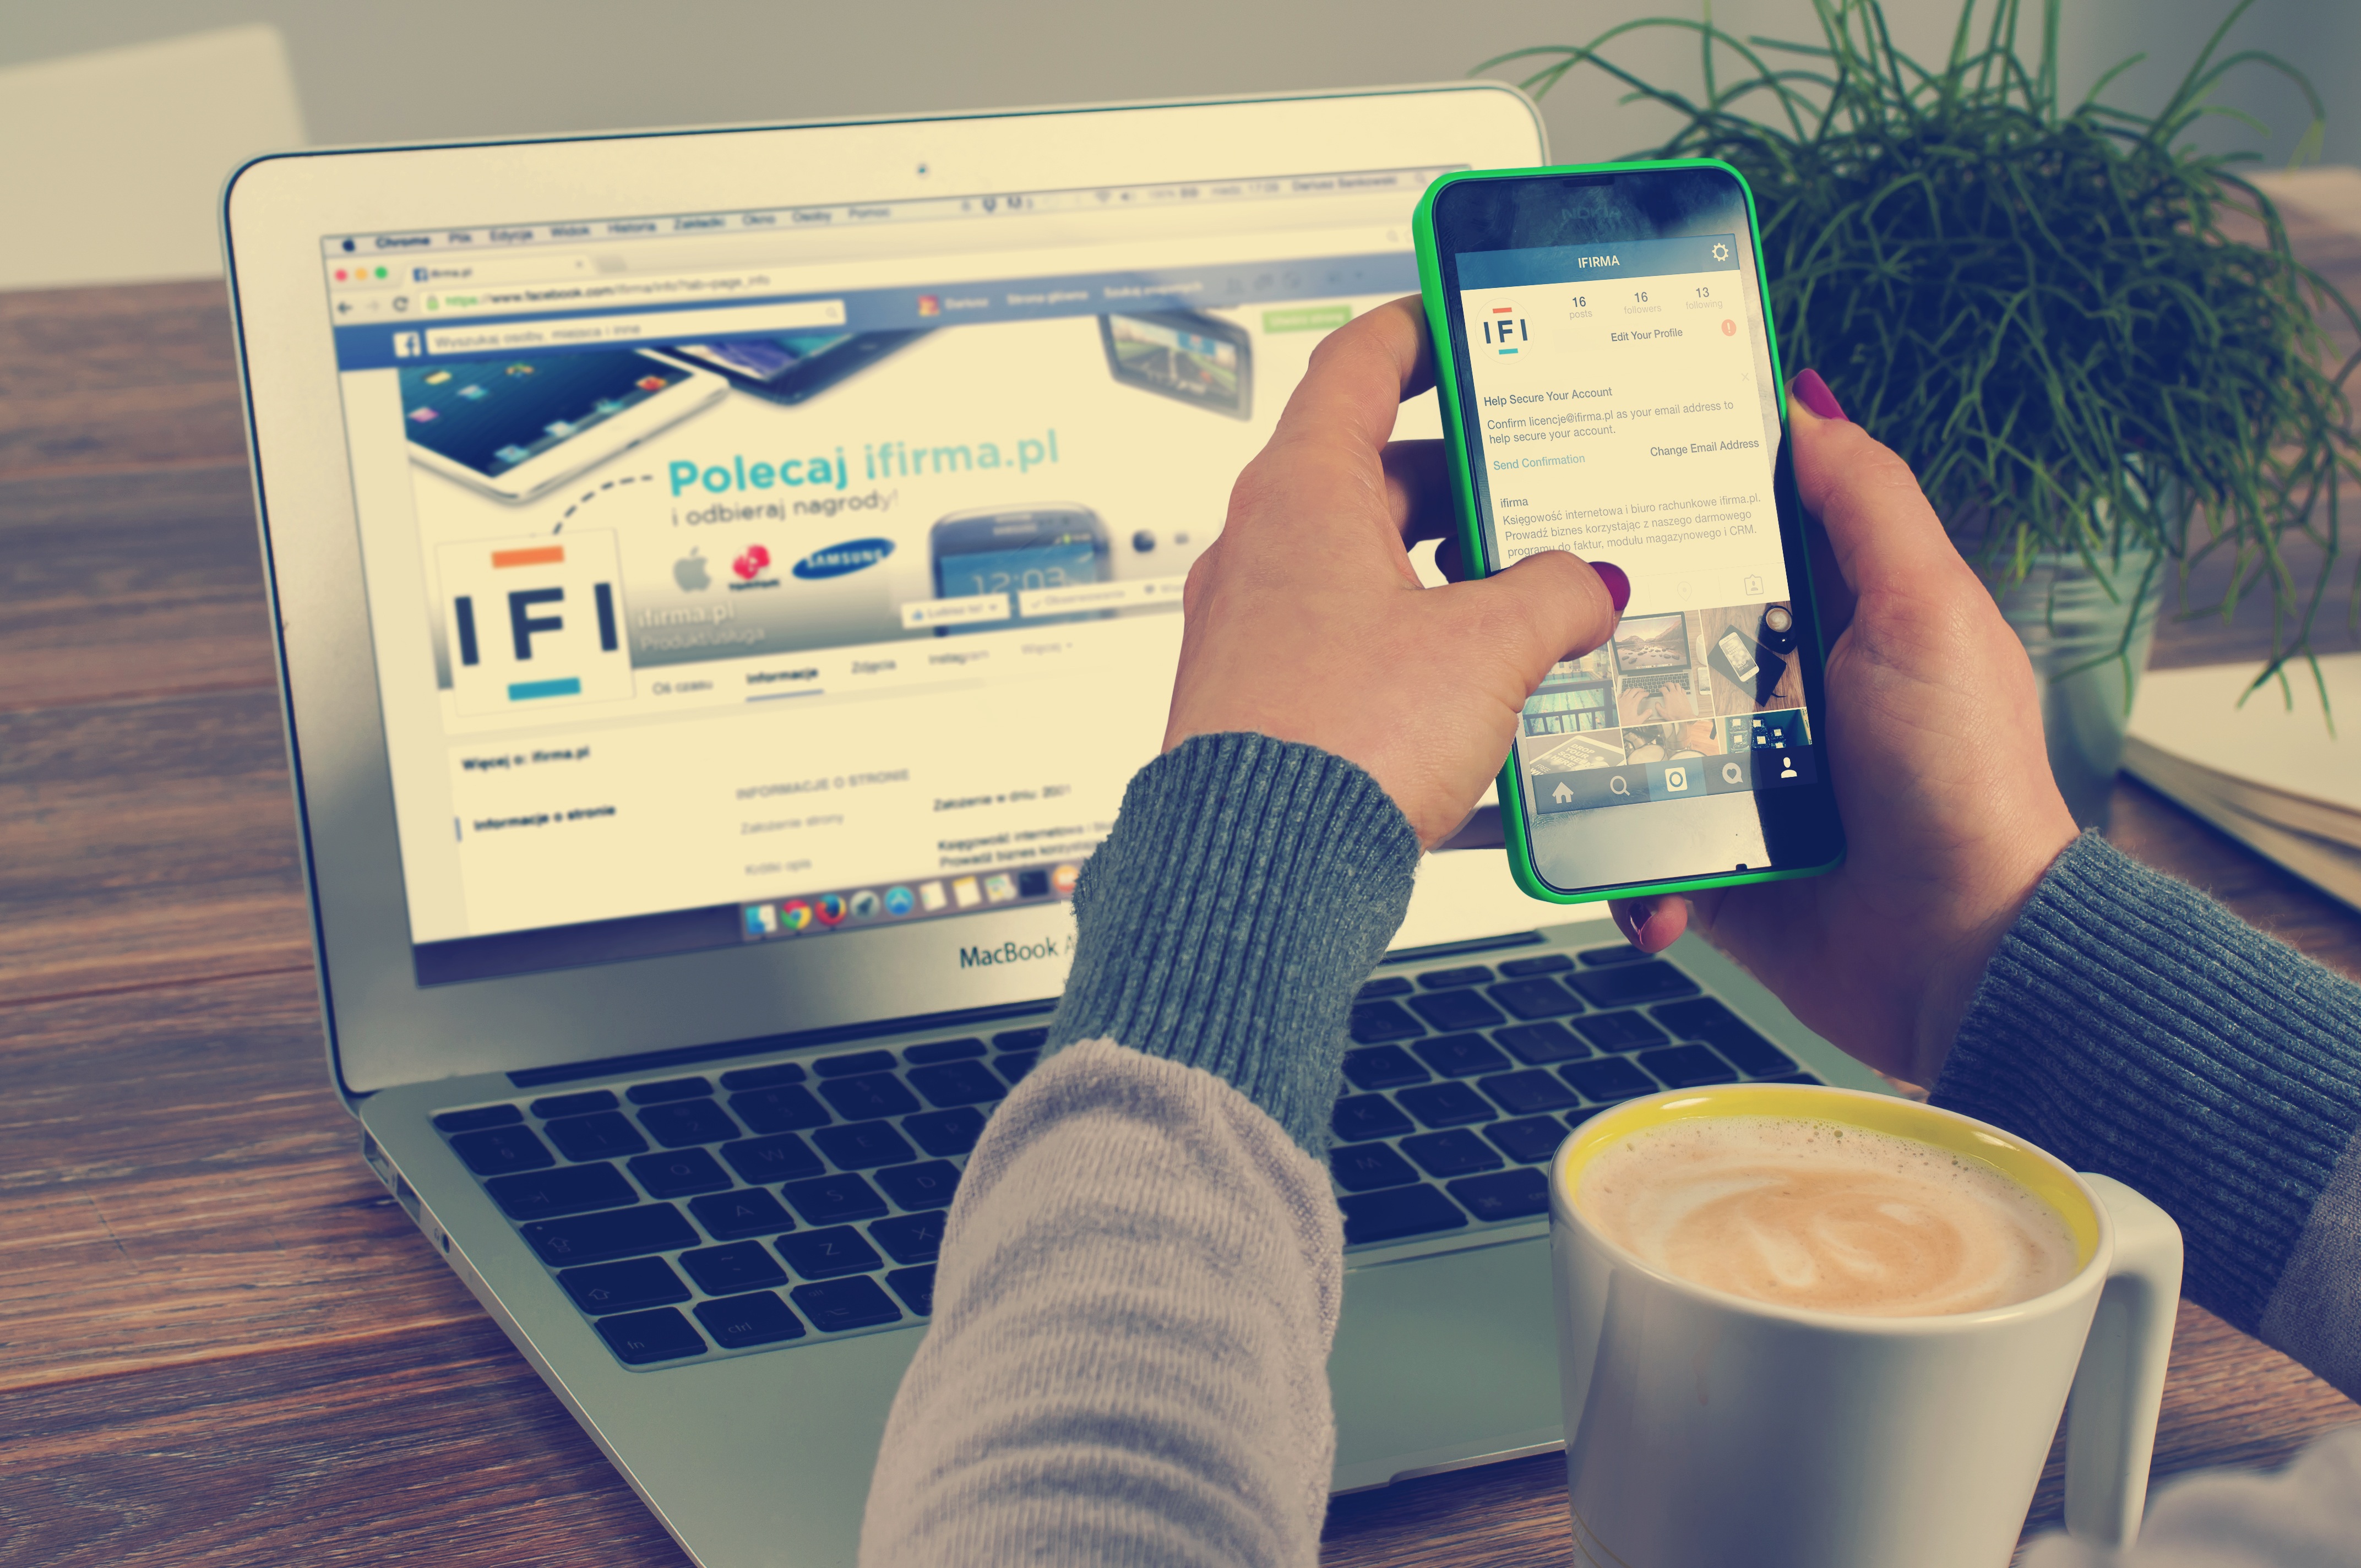
laptop, iphone, desk, notebook, computer, smartphone, macbook, mobile, work, screen, man, creative, coffee, woman, technology, air, web, tablet, phone, color, office, gadget, blue, business, mobile phone, apple inc, device, design, hands, freelancer, job, workplace, sense, nokia